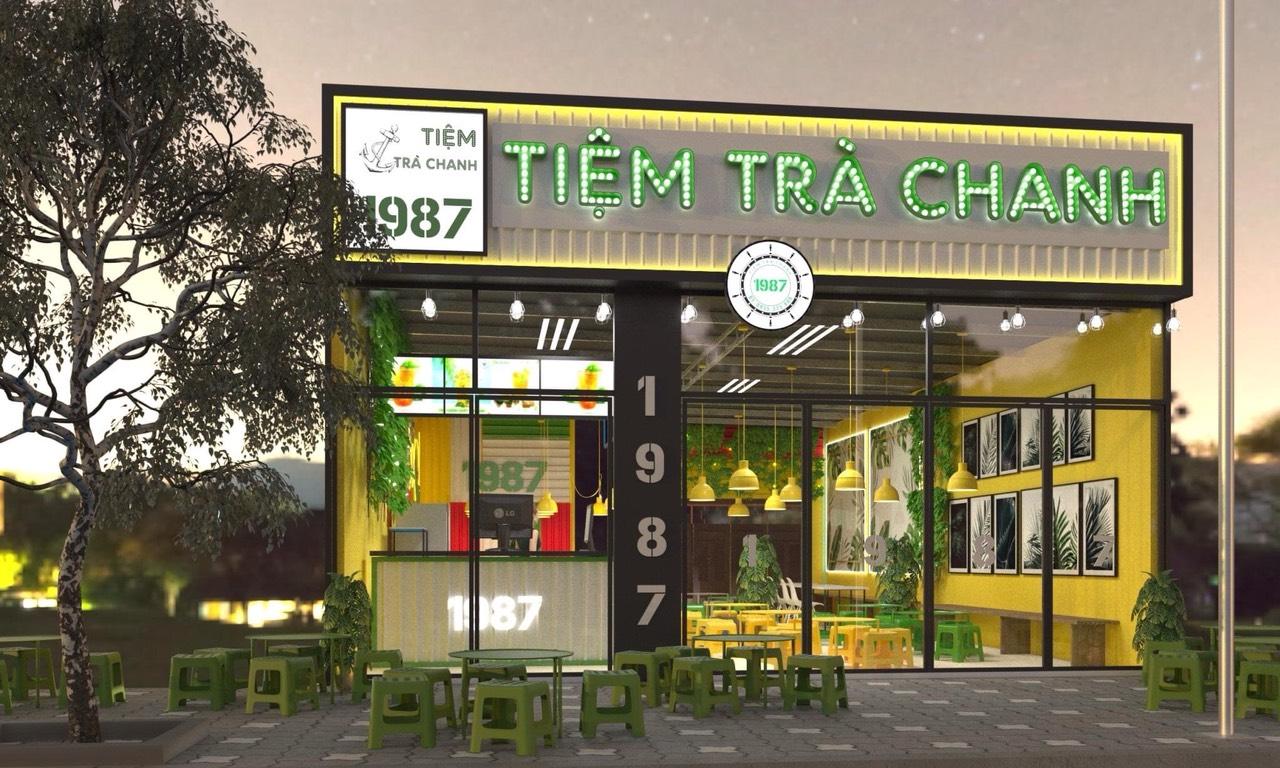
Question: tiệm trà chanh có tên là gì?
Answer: tiệm trà chanh có tên là 1987